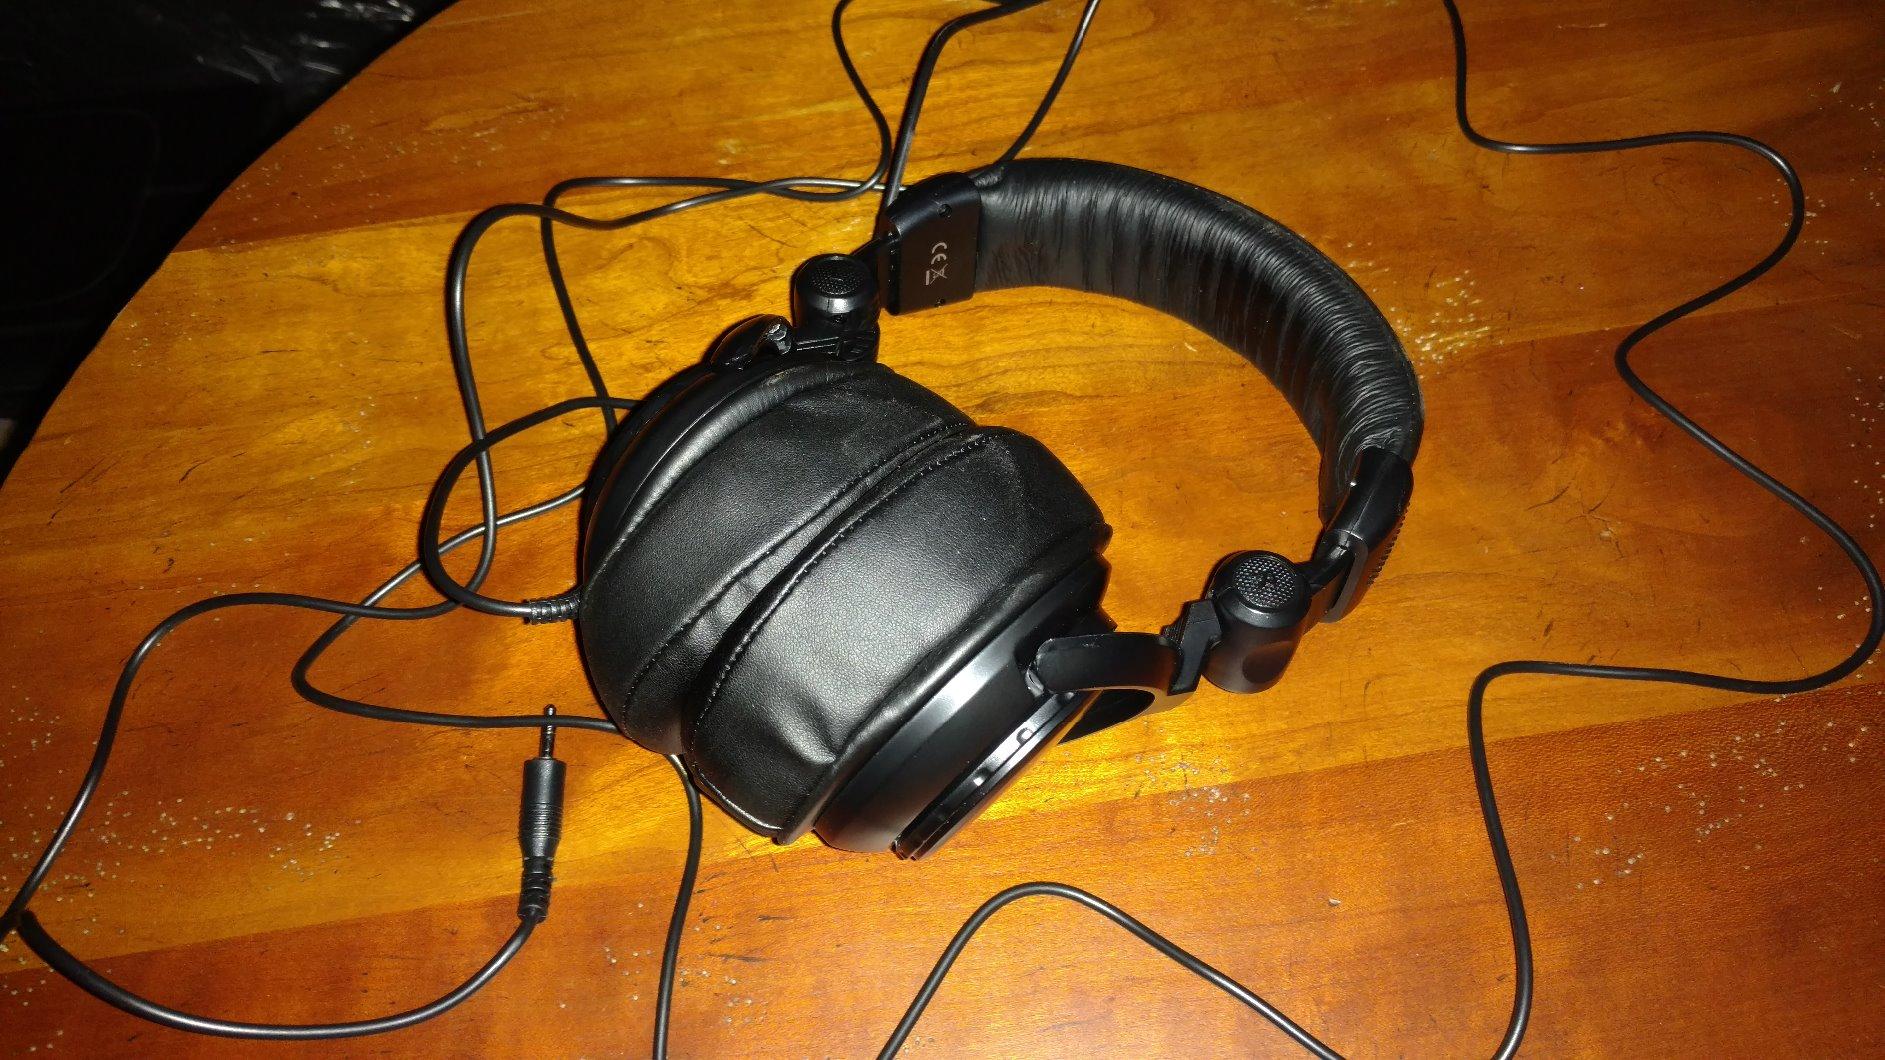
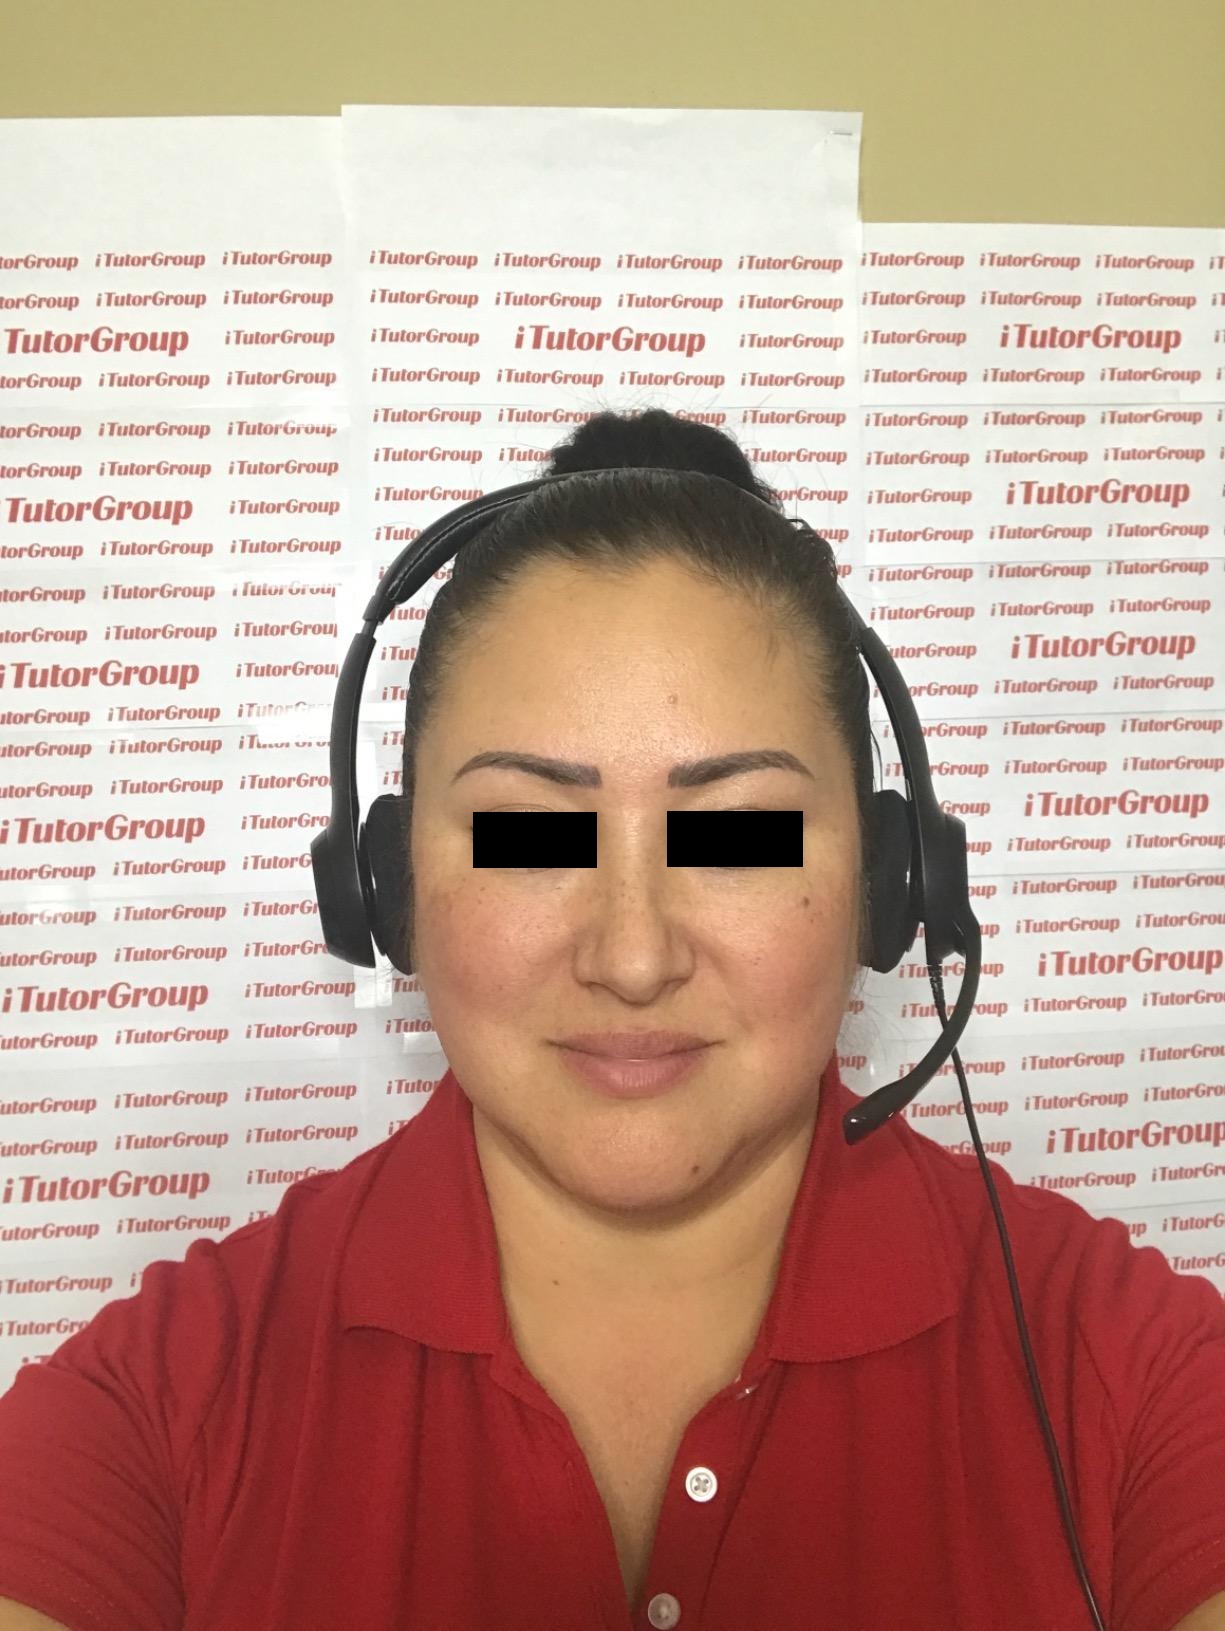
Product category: headphones
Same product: no